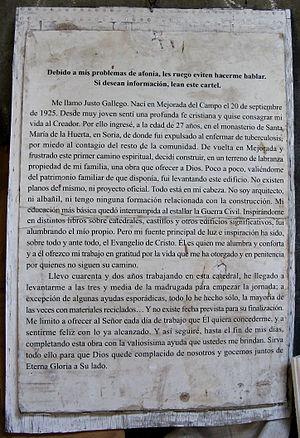
La cathédrale Nuestra Señora del Pilar ou cathédrale de Justo est un édifice religieux construit principalement en matériaux de récupération, semblable à une grande cathédrale, située à Mejorada del Campo. Elle est en cours de construction, à l'initiative de Justo Gallego Martínez.